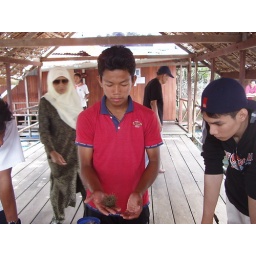
the guy in red bring us around the fish farm